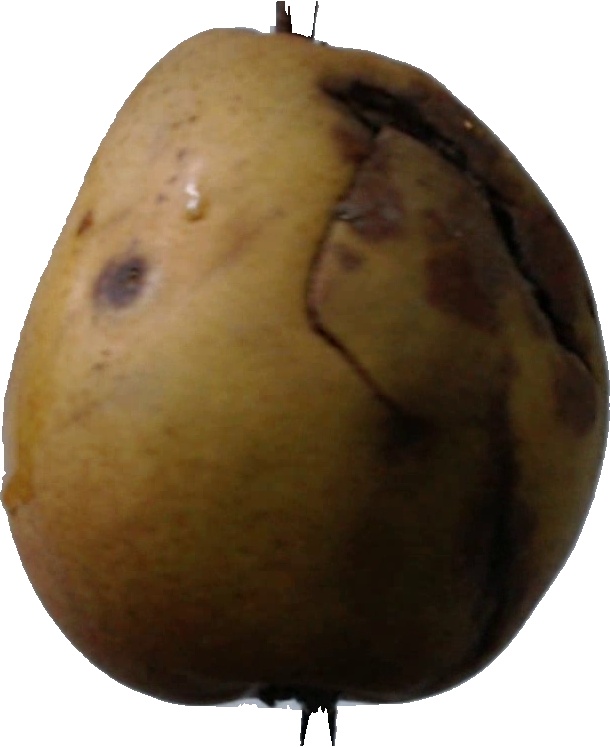
Label: pear_3